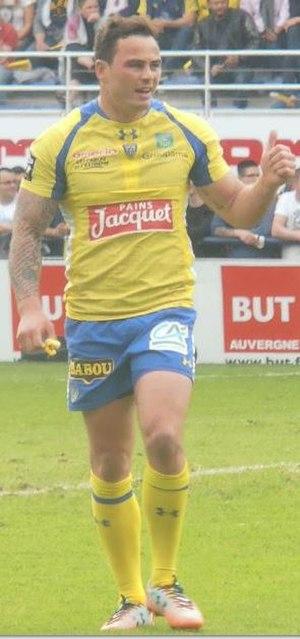
Zachary Robert Guildford, né le 8 février 1989 à Greytown dans l'état de Wellington, est un joueur de rugby à XV néo-zélandais. Il fait partie de l'équipe de Nouvelle-Zélande qui remporte la Coupe du monde de rugby à XV 2011.